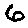
Label: 6